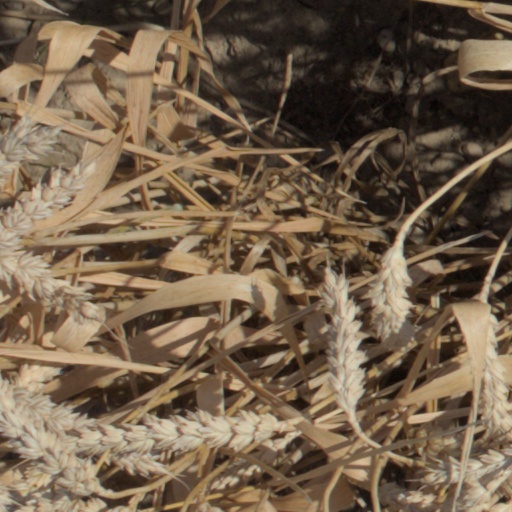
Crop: wheat